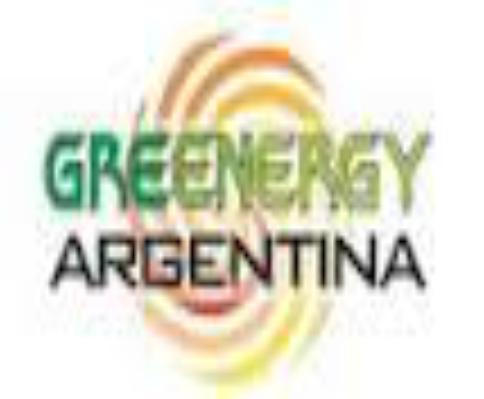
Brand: Greenergy
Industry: Others